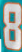
Number: 8